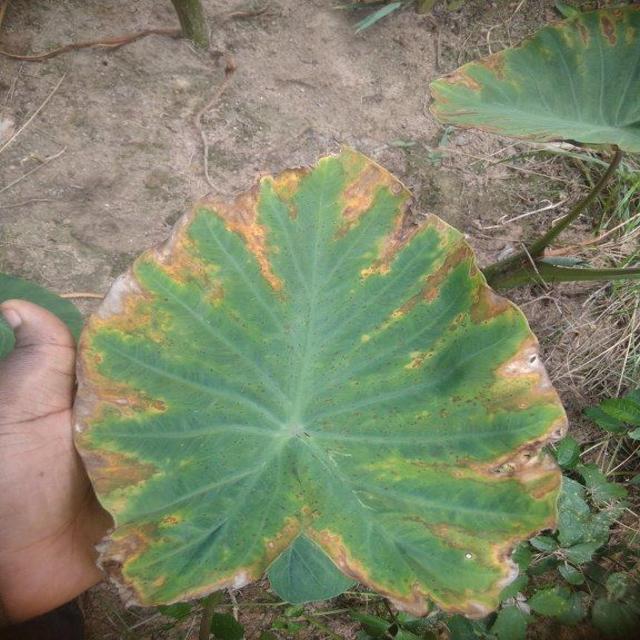
Label: Mid_Blight